Saman Kesh

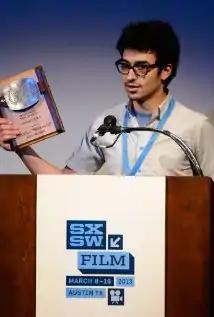
Kesh accepting SXSW Best Video award in 2013

Saman Kesh (born Saman Keshavarz) is an Iranian-American filmmaker based in Los Angeles, California, United States. He is known for his narrative music video work for notable artists such as Basement Jaxx, Calvin Harris, Kygo, Placebo, !!!, Vitalic, Apparat and Porter Robinson.